History of Birmingham

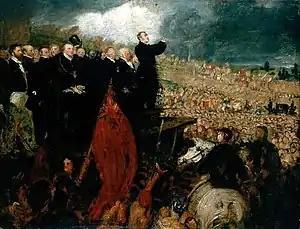
Thomas Attwood addressing the Birmingham Political Union during the Days of May, 1832

Railways arrived in Birmingham in 1837 with the opening of the Grand Junction Railway which linked Birmingham with Manchester and Liverpool. The following year the London and Birmingham Railway opened, linking to the capital. This was soon followed by the Birmingham and Derby Junction Railway and the Birmingham and Gloucester Railway.